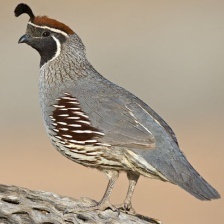
Species: GAMBELS QUAIL
Scientific name: CALLIPEPLA GAMBELII
ImageNet parent category: quail